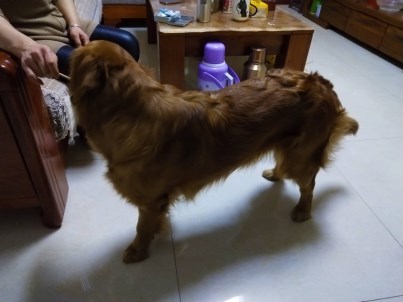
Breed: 5355-n000126-golden_retriever